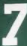
Number: 7